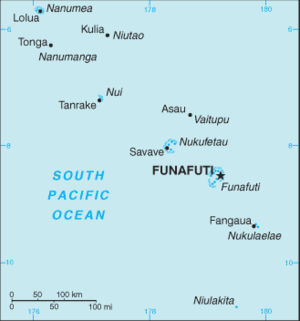
Tuvalu / Politik og administration / Administrativ inddeling
Kort over Tuvalu som viser de ni atoller (navn i kursiv) og de vigtigste landsbyer
Tuvalu er en østat i Polynesien i Stillehavet. Landet har 10.094 indbyggere, og er dermed den selvstændige stat i verden med tredje færrest indbyggere, efter Vatikanstaten og Nauru. Tuvalu består af ni beboede atoller spredt over et havområde på omkring 1,3 millioner km². Med et landareal på bare 26 km² er det verdens fjerde mindste uafhængige stat. De nærmeste øgrupper er Kiribati, Nauru, Samoa og Fiji.